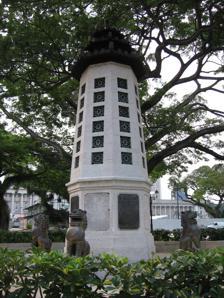
Building: Lim Bo Seng Memorial
Country: Malaysia
Year built: 1954
War memorial in Singapore Lim Bo Seng Memorial The Lim Bo Seng Memorial Committee Lim Bo Seng Memorial For Major-General Lim Bo Seng Established 3 November 1953 ; 71 years ago ( 1953-11-03 ) Unveiled 29 June 1954 ; 70 years ago ( 1954-06-29 ) Location 1°17′18.6″N 103°51′11.1″E / 1.288500°N 103.853083°E / 1.288500; 103.853083 Esplanade Park near Downtown Core , Singapore Designed by Ng Keng Siang Major-General Lim Bo Seng 1909-1944 Major-General Lim Bo Seng was born on 27 April 1909 in Nan-an, Fukien, China. He came to Singapore at the age of 16. After studying at Raffles Institution and Hongkong University, he inherited his father's business in Malaya. Since 1937 he became prominent in anti-Japanese activities. When Singapore fell in 1942, he went to Chungking and on instructions from the Chinese government, he joined the underground resistance section of 136 Force under the Supreme Allied Command, South-East Asia, on 2 November 1943 as Commanding Officer of the Malayan Chinese section. He landed from a submarine at Bagan Bator in Perak to join the British and Chinese officers already working in Malaya, with anti-Japanese forces. Later he left the jungle to work in Ipoh, but he was discovered and arrested by the Japanese Military Police on 27 March 1944. He manfully endured repeated tortures to which he ultimately succumbed on 29 June 1944, at the age of 35. He died in the Batu Fajah prison, a martyr to the cause of a liberated Malaya and to his loyalty to his comrades. On 13 January 1946. he was buried with full military honours in Singapore. Erected by The Lim Bo Seng Memorial Committee 29 June 1954 National monument of Singapore Designated 28 December 2010 ; 14 years ago ( 2010-12-28 ) Reference no. 63 The Lim Bo Seng Memorial is an octagonal pagoda -like war memorial at Esplanade Park , Singapore . It was erected in 1954 in honour of the late Lim Bo Seng for his heroic acts and selfless sacrifice during the World War II . The war memorial is the only structure in Singapore that commemorates an individual's efforts in World War II and was gazetted as a national monument on 28 December 2010. History In 1946, The Lim Bo Seng Memorial Committee ; a group formed by various Chinese clan associations, the United Chinese Library and the Singapore Chinese Chamber of Commerce;  was established to raise funds for the memorial and prepared the proposals of the plan to colonial government , one of which proposed the construction of a memorial park around the late Lim Bo Seng 's grave at MacRitchie Reservoir . The colonial government rejected five of the committee's proposals, and would later grant permission in 1953 for a memorial to be built at the Esplanade based on the sixth proposal. On 3 November 1953 at 5.30 pm, the British Commissioner-General for Southeast Asia Malcolm MacDonald laid the foundation stone for the structure at the ceremony with Lim Bo Seng's widow Gan Choo Neo and her children in present. Architecture The memorial was designed by Ng Keng Siang , the first overseas trained Singaporean architect. Inspired by Chinese Nationalist architecture (such as the Sun Yat-sen Mausoleum ) which blends Traditional Chinese motifs with modern materials; the Memorial is a 3.6 metres (12 ft) high octagonal pagoda made of white marble with a three-tier bronze roof on a marble and concrete pedestal . guarded by four bronze lions stand guard around the pagoda. The bronze roof and the bronze lions are imported from Hong Kong . Four bronze plaques with an account of Lim's life are installed on the pedestal. There are written in English , Chinese , Tamil and Jawi ; the four official languages of Singapore . The memorial occupies a site measuring 100 feet (30 m) by 80 feet (24 m) near The Padang ; which was donated by the colonial government Unveiling of the Memorial On 29 June 1954, the completed Memorial was unveiled by Sir Charles Loewen , the Commander-in-Chief of the Far East Land Forces in front of a crowd of people with Lim's widow, her children and some members of the Force 136 in present at the 10th death anniversary ceremony of Major-General Lim Bo Seng. On 29 June 1959 on the 15th anniversary of the death of Major-General Lim Bo Seng, Lim's widow and her eldest son Lim Leong Geok and daughter Lim Oon Geok among others laid wreaths at the Memorial at Esplanade Park and at his memorial tomb at MacRitchie Reservoir . National Monument On 28 December 2010, the Lim Bo Seng Memorial was gazetted by the Preservation of Monuments Board as a National Monument along with The Cenotaph and the Tan Kim Seng Fountain at the Esplanade Park and the Singapore Conference Hall along Shenton Way . Gallery Lim Bo Seng Memorial, View from Fullerton Road References